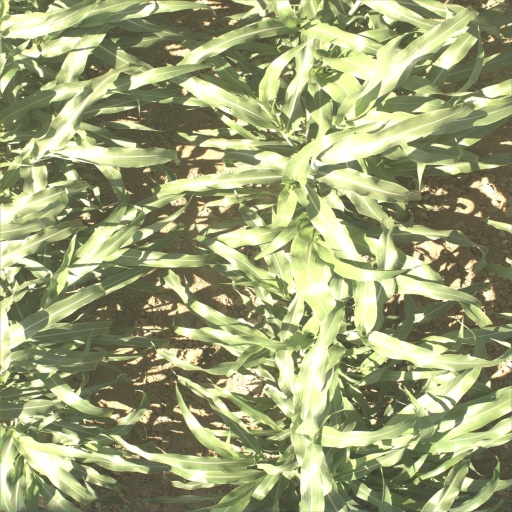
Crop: sorghum